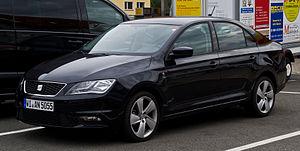
La Seat Toledo IV est une automobile produite par Seat de 2012 à 2018. Il s'agit de la quatrième génération de la Toledo après la Toledo I, la Toledo II, et la Toledo III. Elle remplace la Toledo de troisième génération et indirectement l'Exeo, mais aussi la Seat Cordoba qui était liée à l'Ibiza.